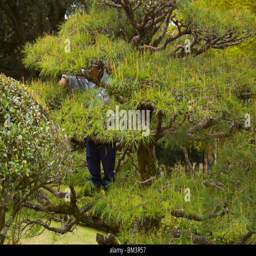
a gardener pruning his trees